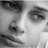
Emotion: sad